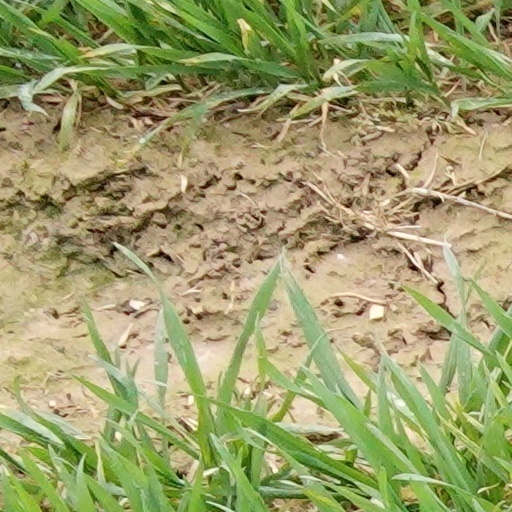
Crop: wheat